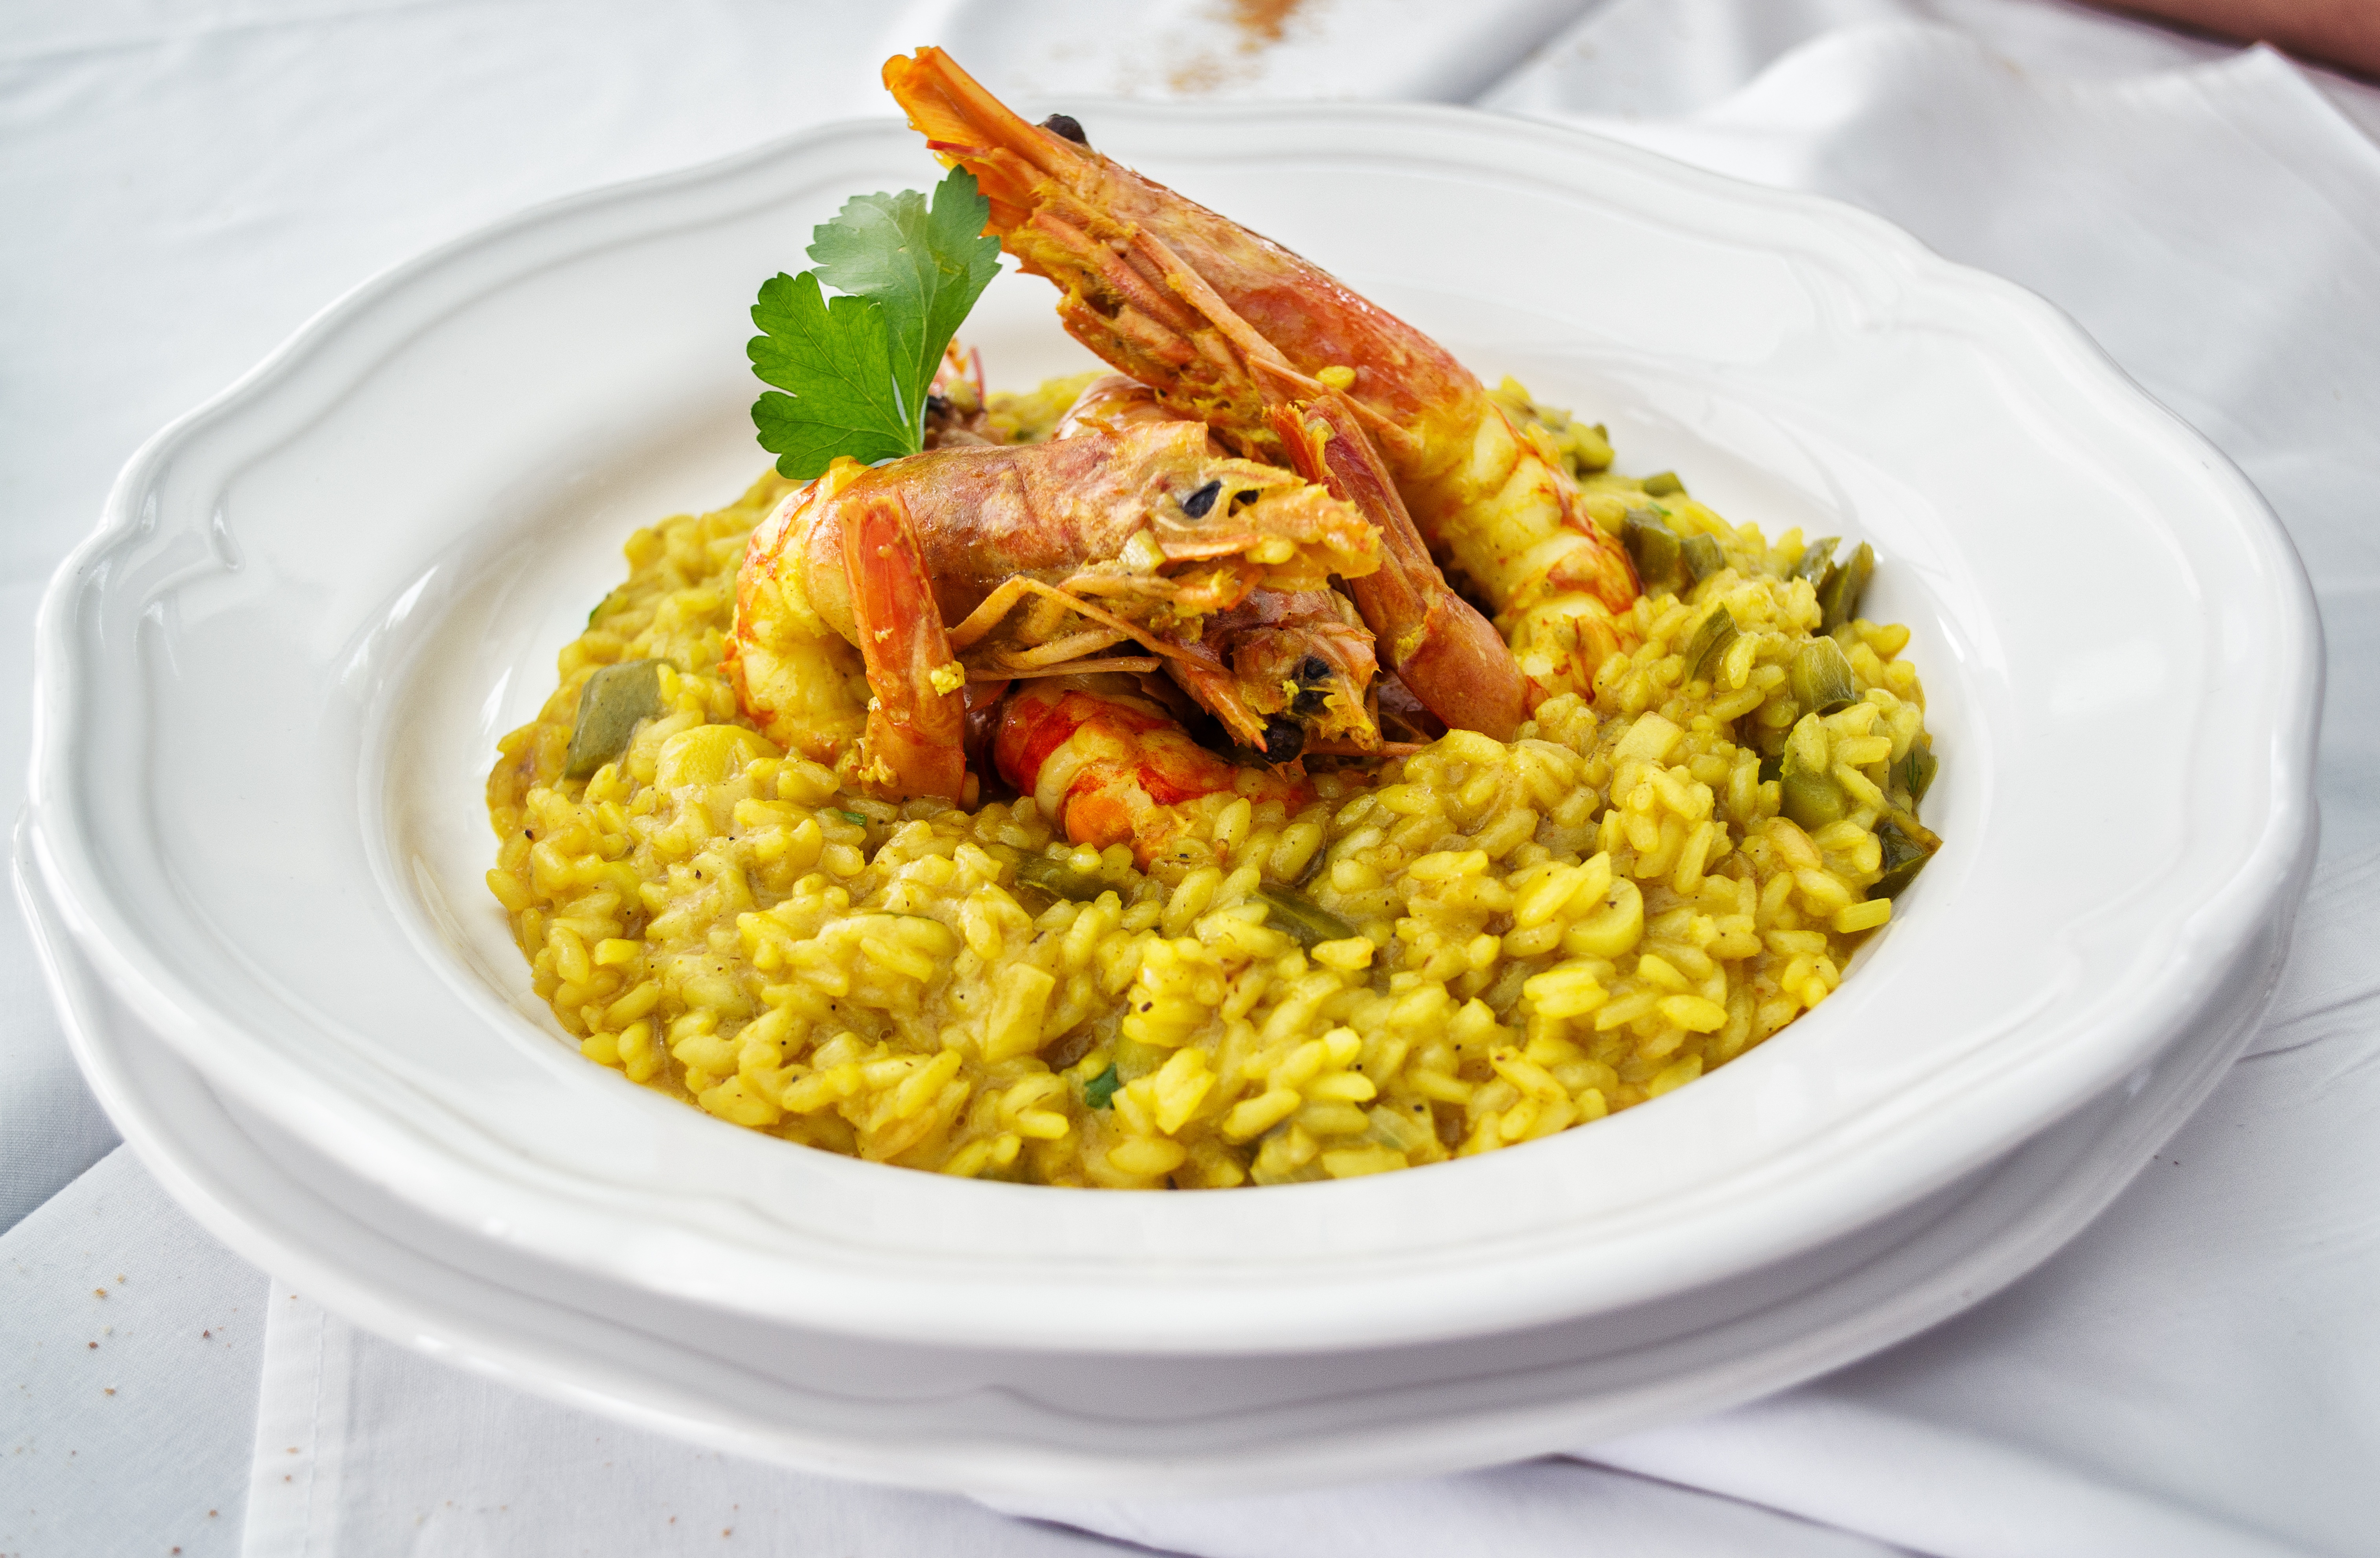
table, light, grain, restaurant, dish, meal, food, mediterranean, produce, vegetable, recipe, yellow, breakfast, gourmet, healthy, lunch, cuisine, delicious, rice, cooked, eating, dinner, tasty, vegetarian, risotto, cereals, saffron, shrimps, vegetarian food, italian, prawns, parsley, curry, parmesan, italian food, sea food, european food